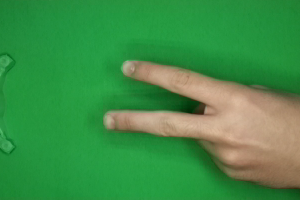
Label: scissors